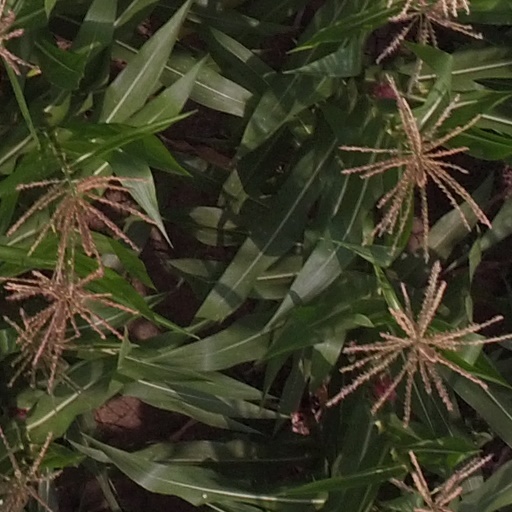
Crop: maize; corn